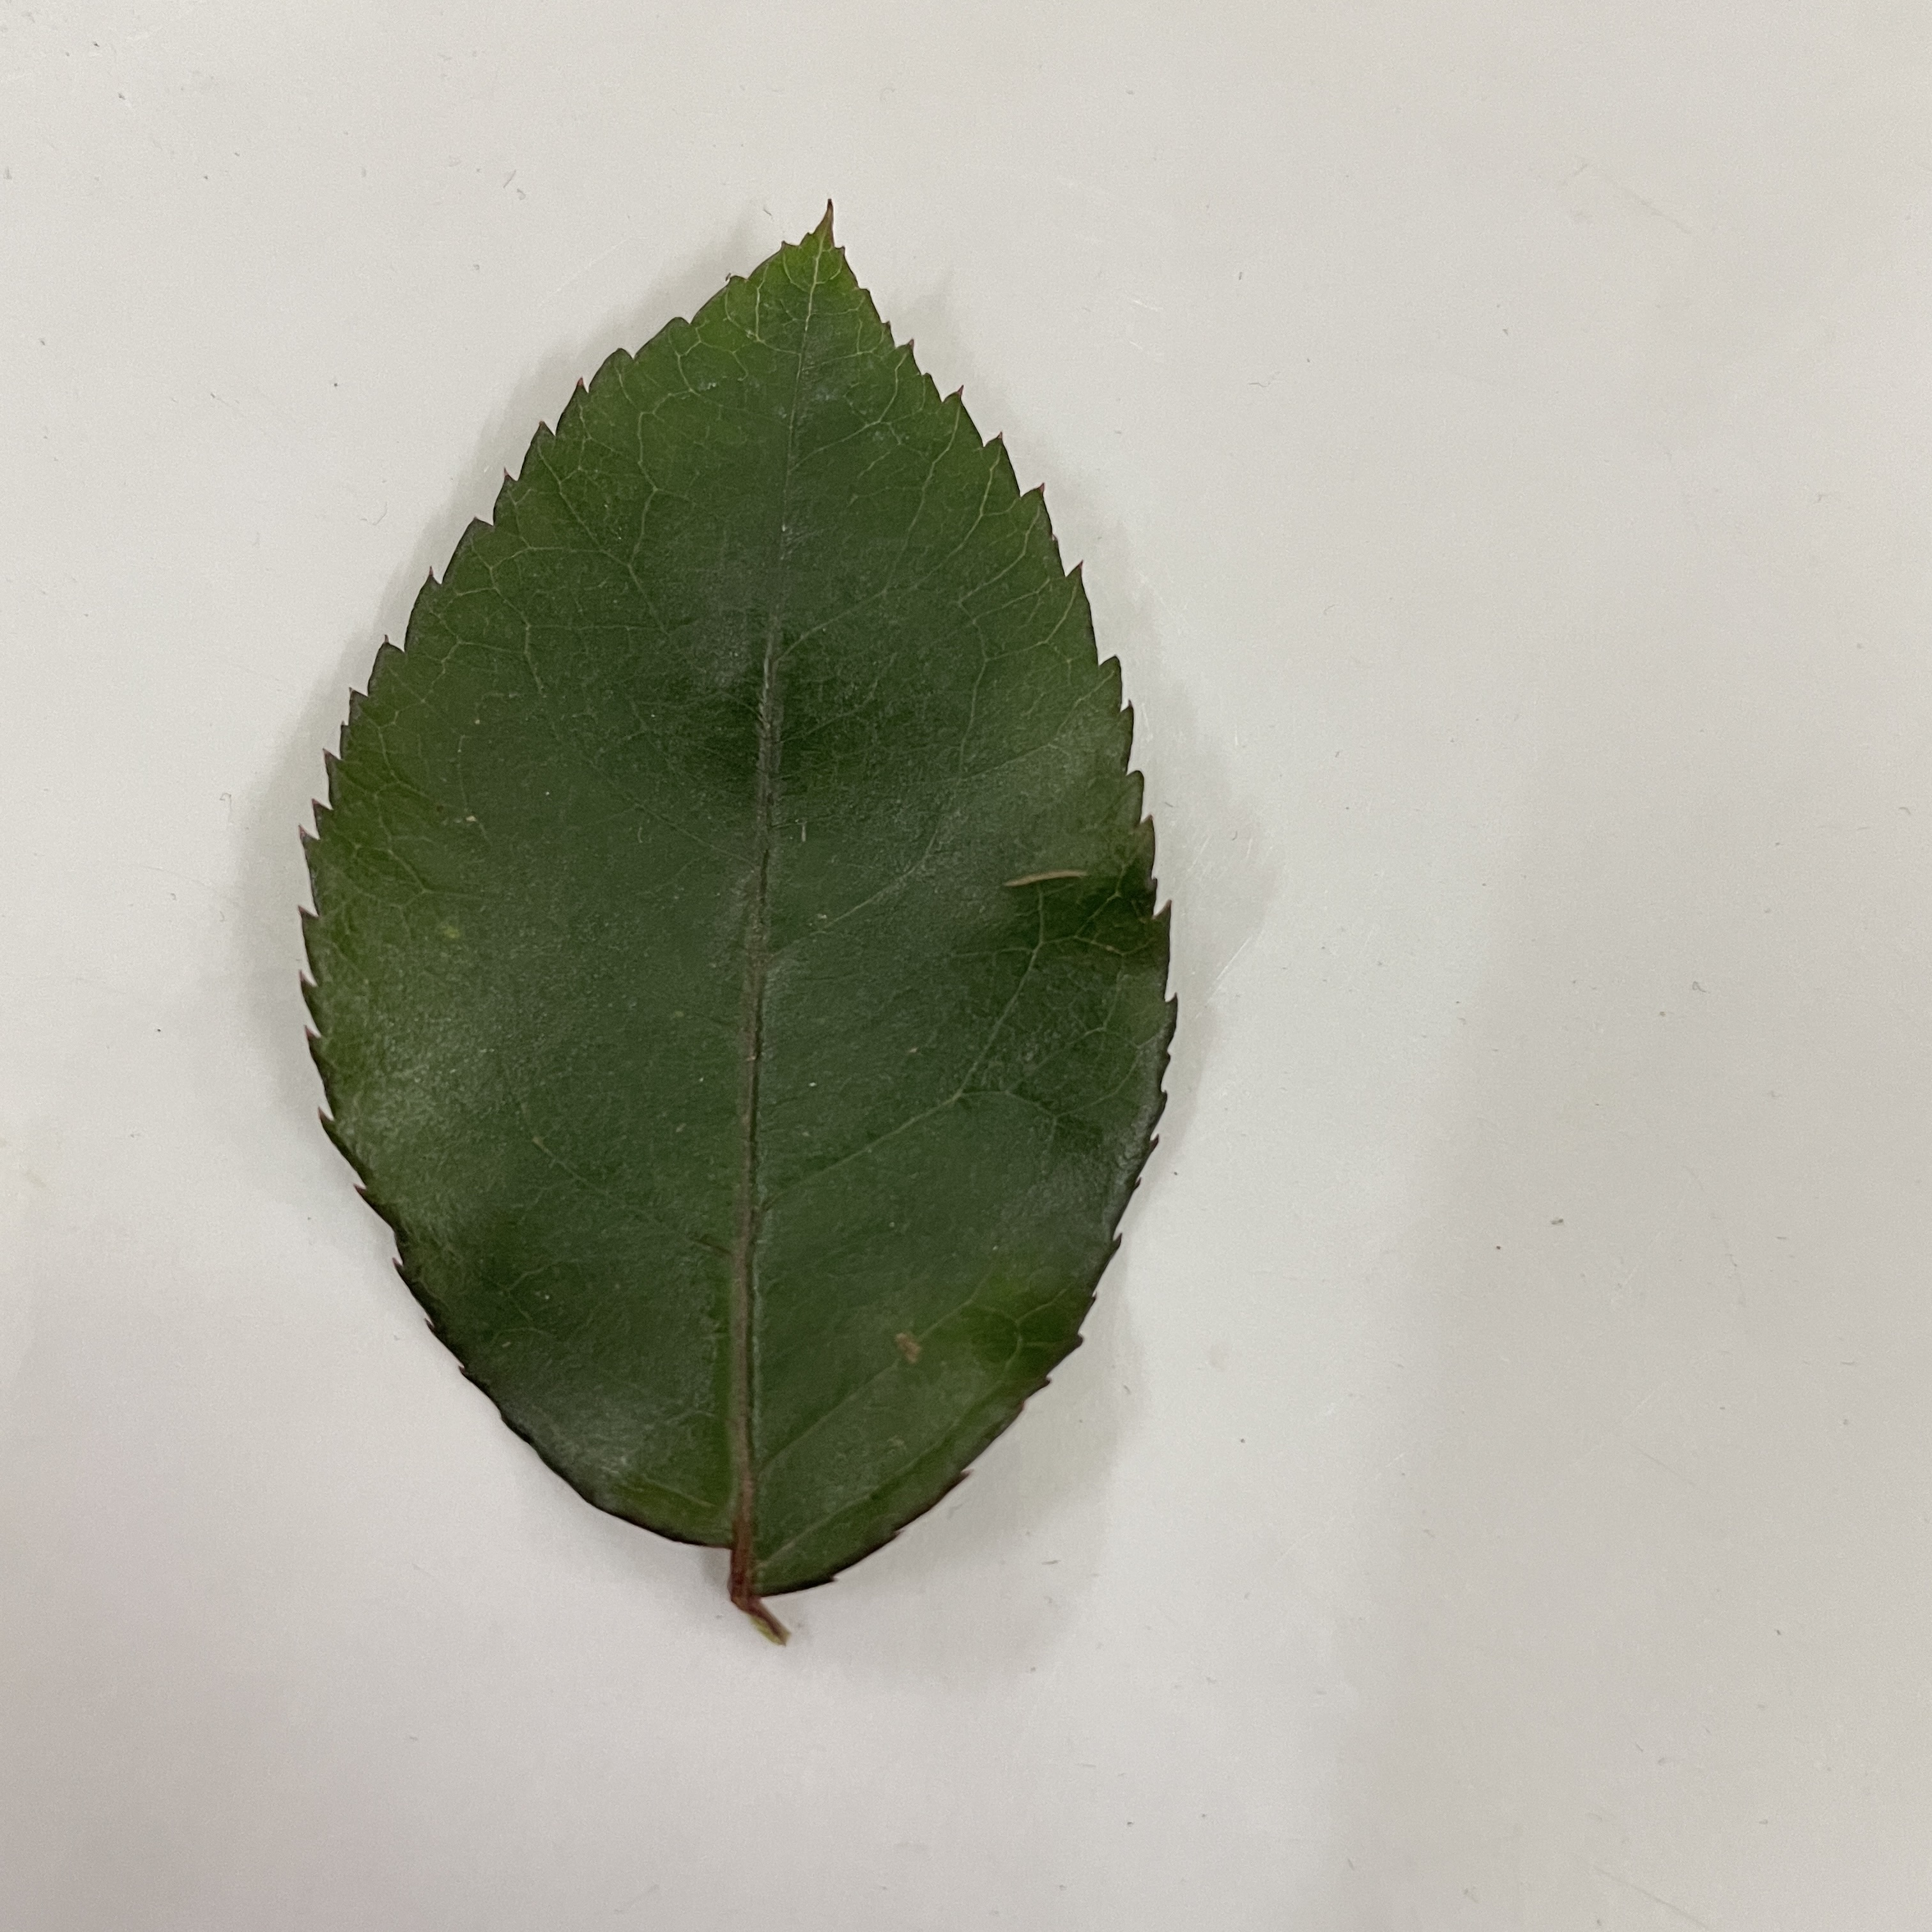
Label: Healthy Leaf